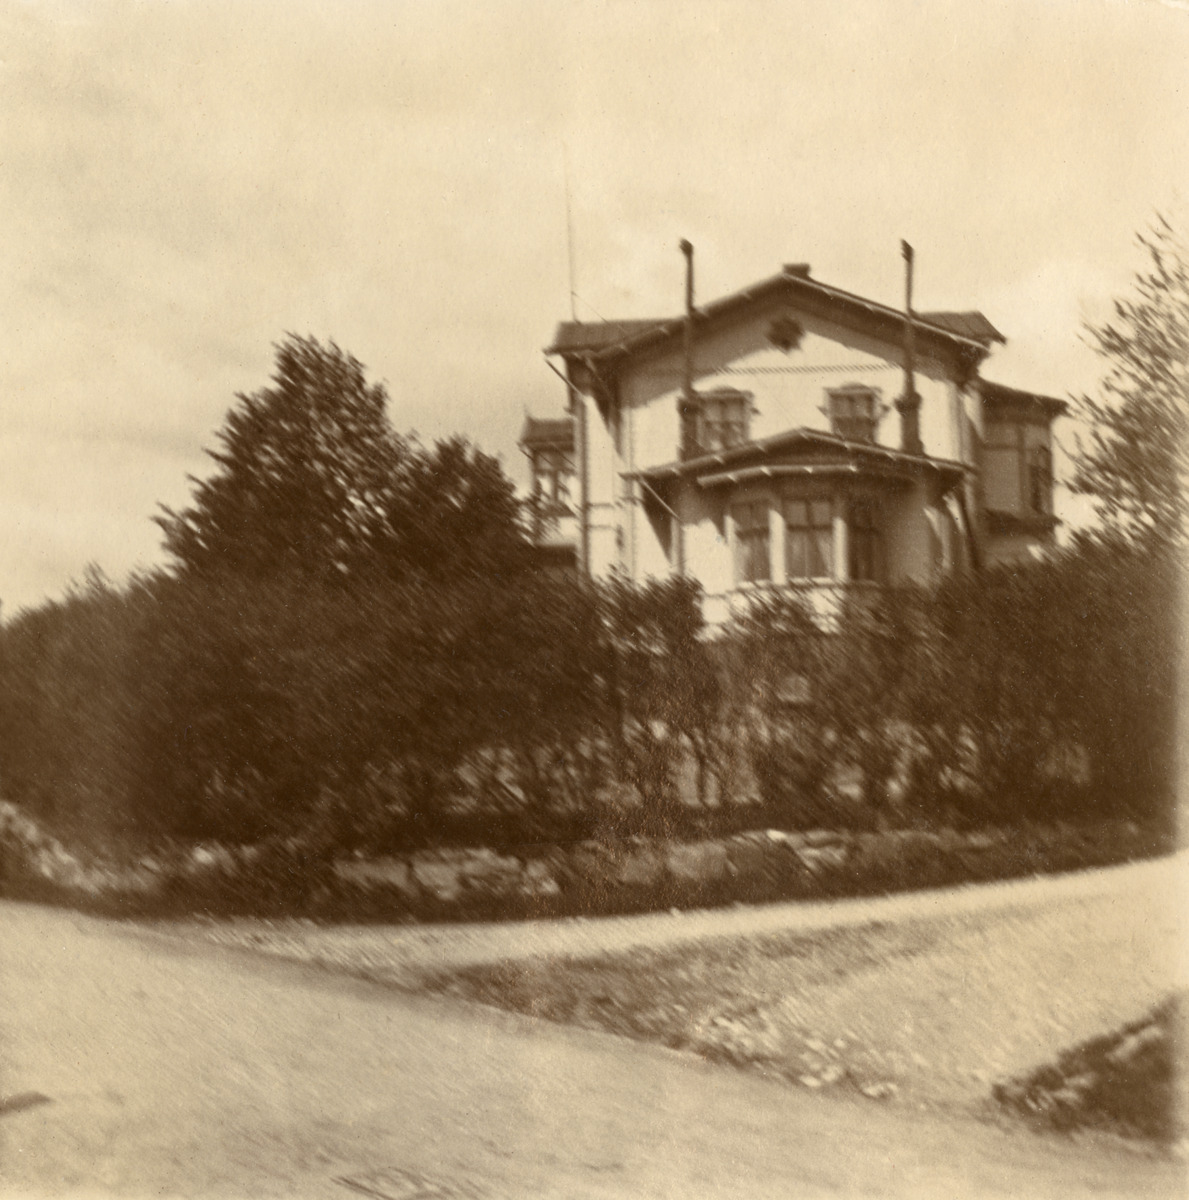
Läntinen Kaivopuisto, huvila numero 5
sisällön kuvaus: Läntinen Kaivopuisto, huvila numero 5. Kuva otettu kahden tien risteyksestä. mustavalkoinen
Ajankohta: kuvausaika 1897-1905
Paikka: Suomi, Uusimaa, Helsinki, Kaivopuisto Helsinki, Kaivopuisto. Ehrenströmintie. Läntinen Kaivopuisto 5
Aiheet: rakennukset asuinrakennukset, huvilat